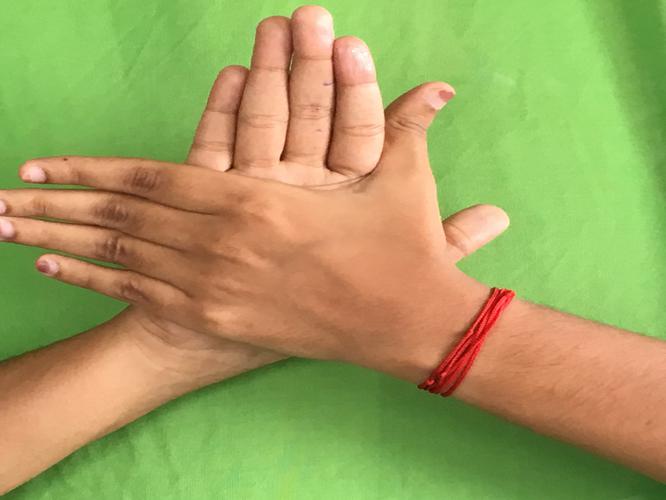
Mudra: Chakra
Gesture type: double_hand